Idora Hegel

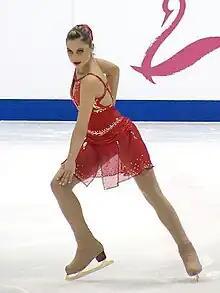
Hegel at the 2004 NHK Trophy

Idora Hegel (born 3 April 1983, in Zagreb) is a Croatian former competitive figure skater. She is the 2004 Golden Spin of Zagreb champion and a seven-time (2000–2005, 2007) Croatian national champion. She represented 2002 Winter Olympics in Salt Lake City and at the 2006 Winter Olympics in Turin. At both events, she qualified for the free skate and finished 19th overall. She also reached the free skate at sixteen ISU Championships – six Worlds, seven Europeans, and three Junior Worlds.